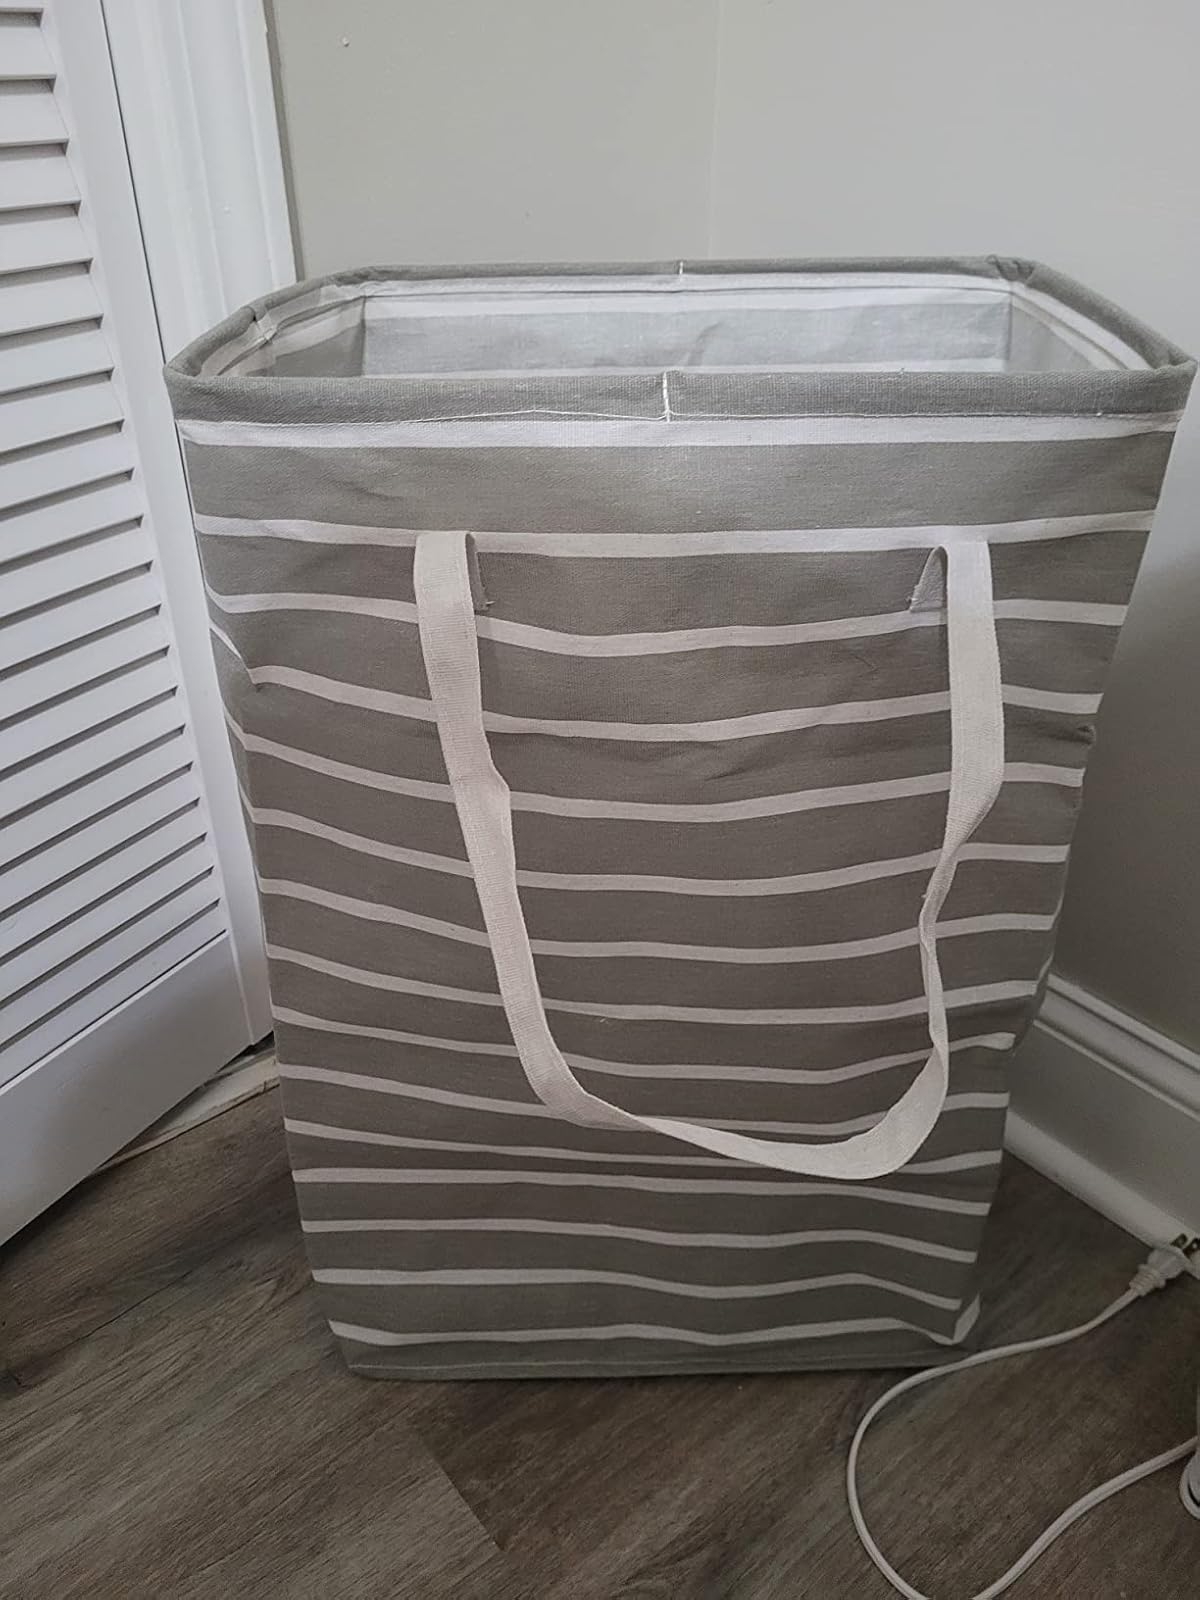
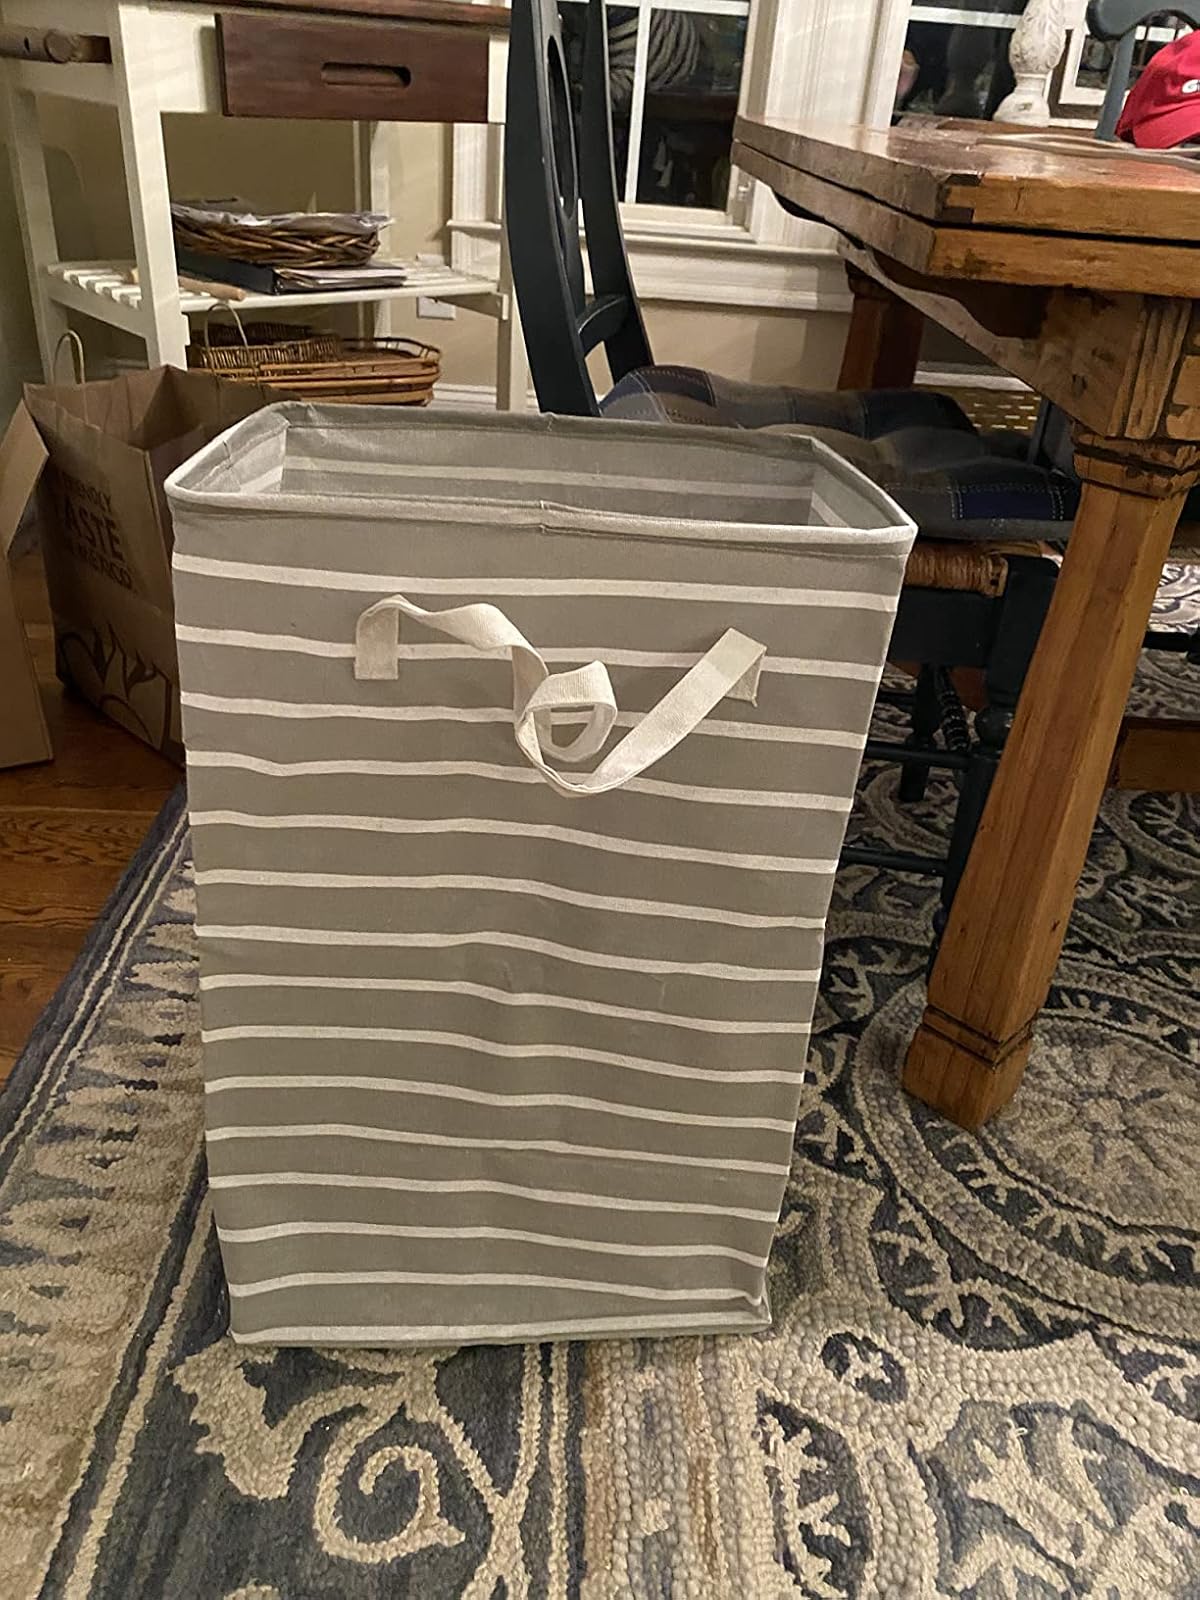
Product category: items_hamper
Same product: yes